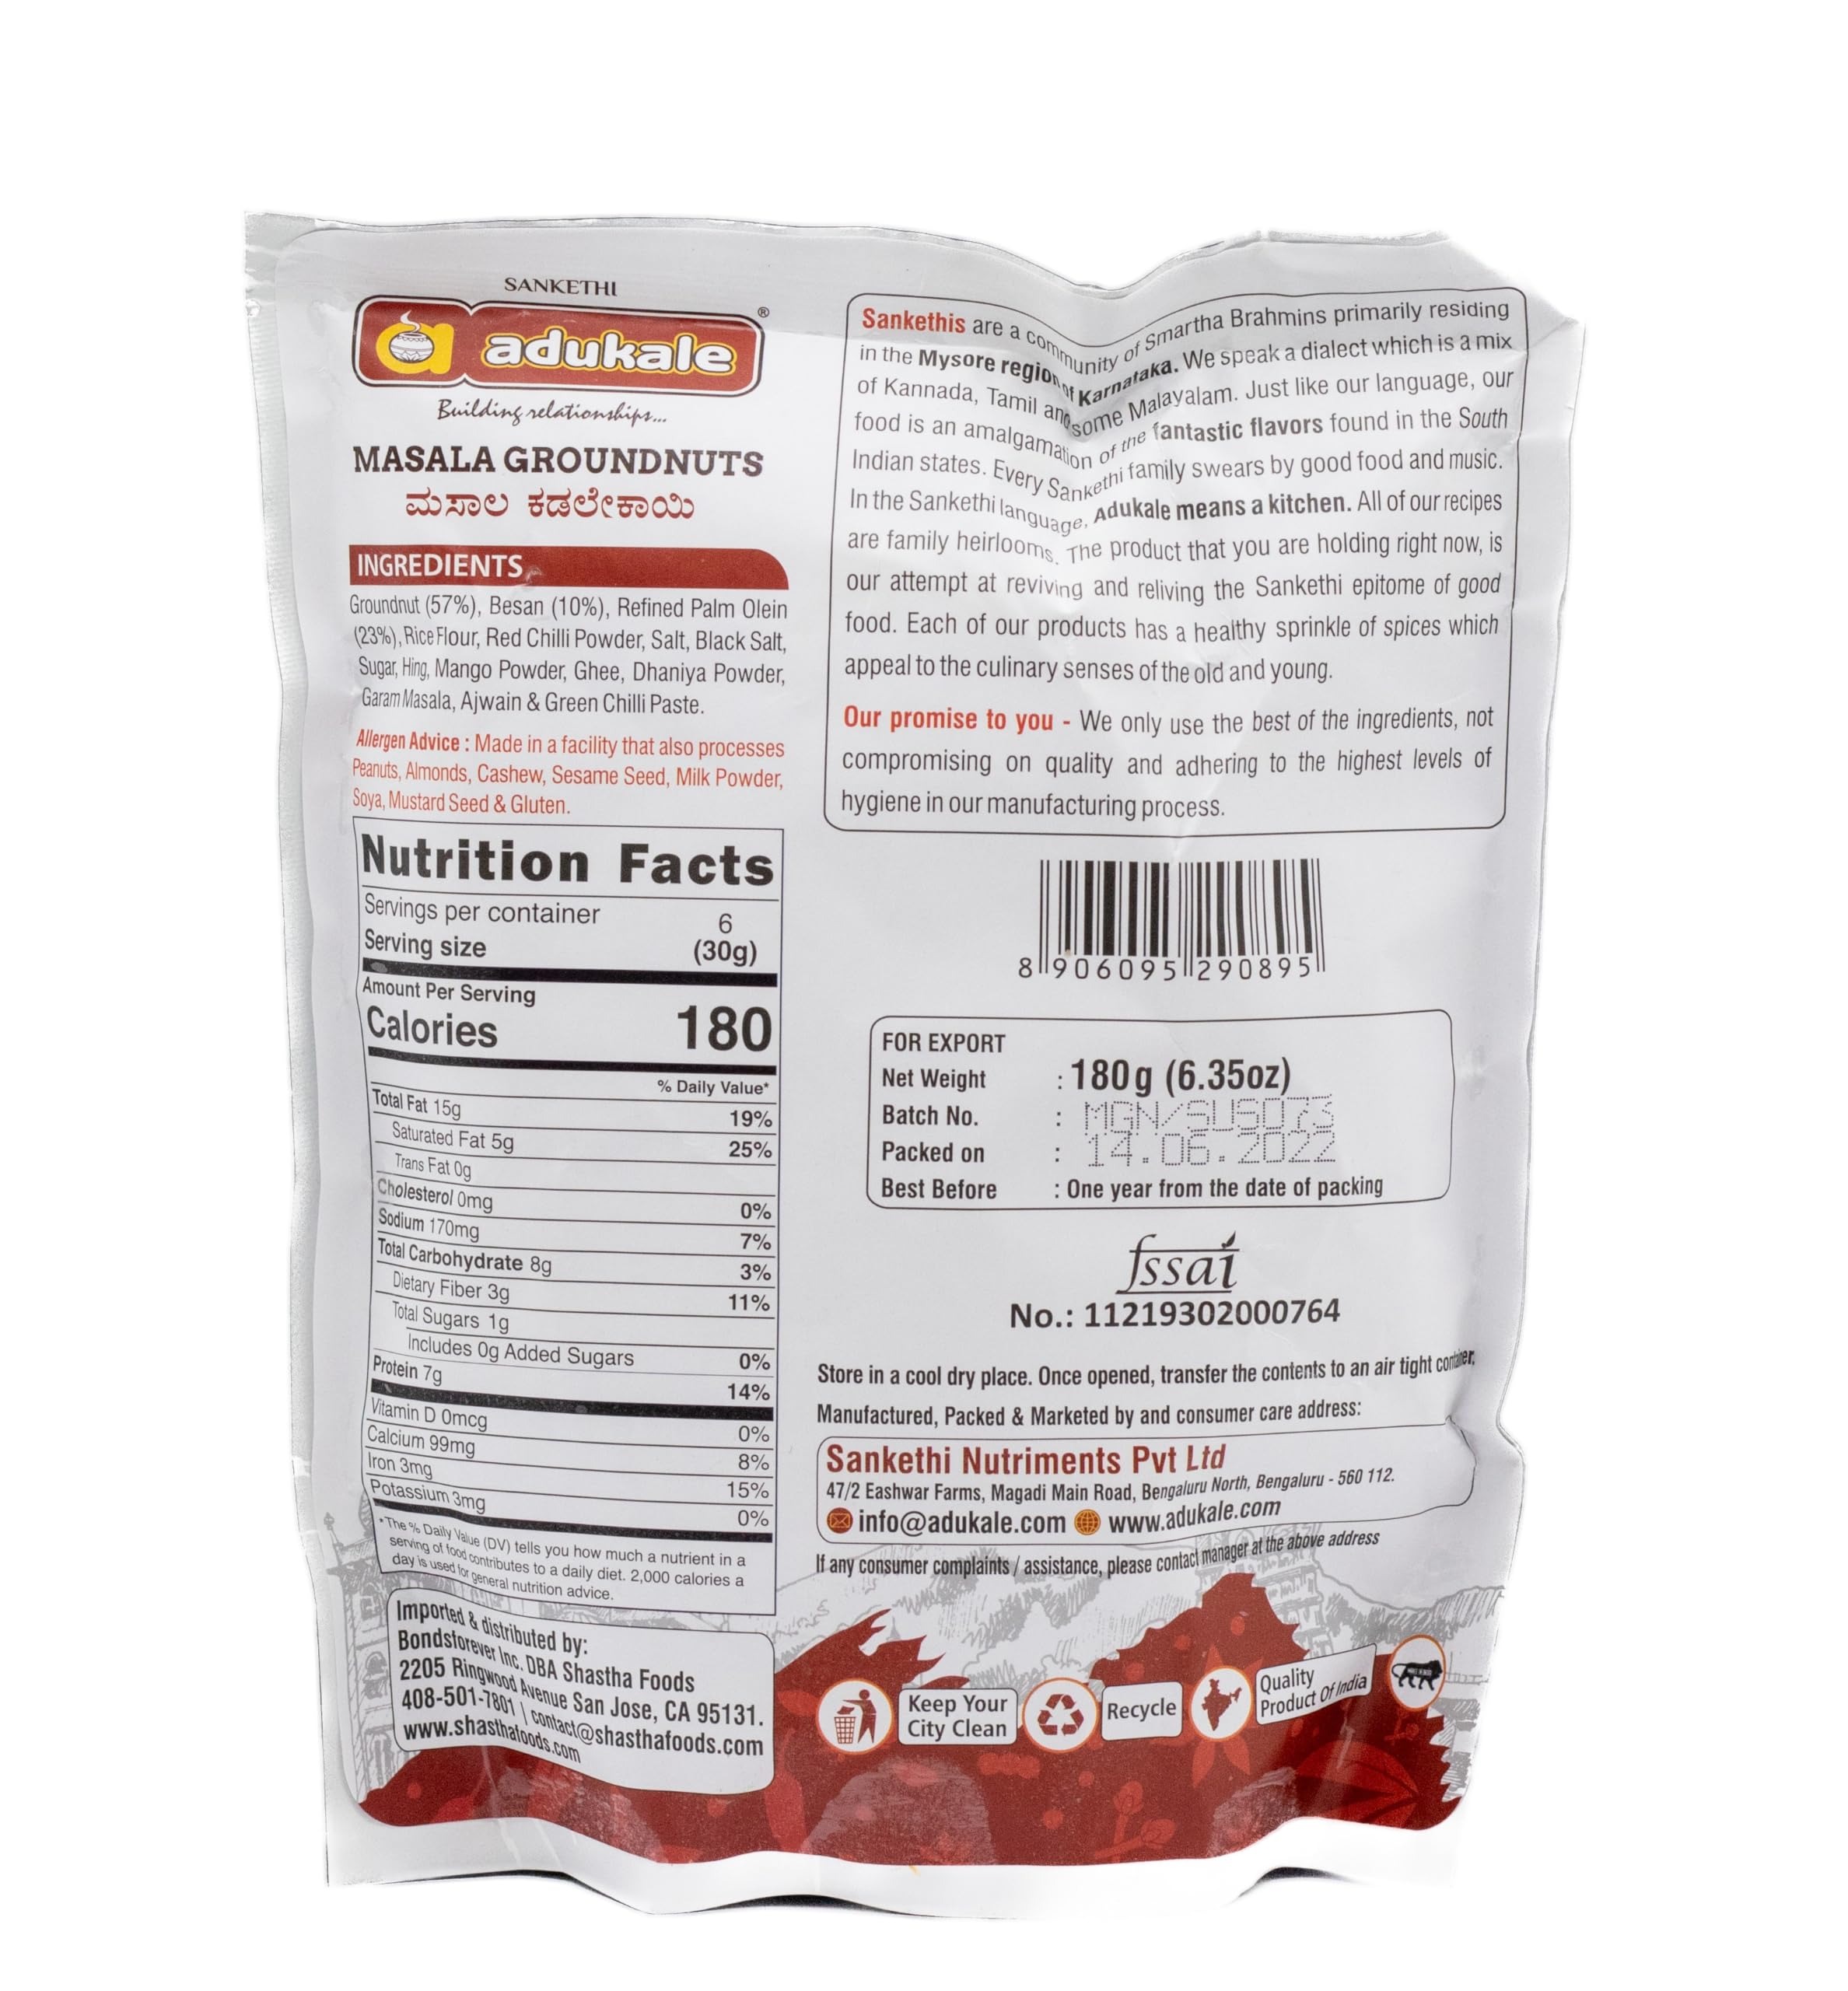
Item Name: Adukale Snacks Combo - Karida Avalakki 180g, Khara Chakkli 180g & Masala Groundnuts 180g - Enjoy With Tasty & Chunchy Snacks
Bullet Point 1: Adukale Snacks Combo
Bullet Point 2: Adukale Karida Avalakki 180g,
Bullet Point 3: Adukale Khara Chakkli 180g
Bullet Point 4: Adukale Masala Groundnuts 180g
Bullet Point 5: Creating a flavor symphony that's a perfect accompaniment for rainy days or any cozy occasion.
Product Description: By definition, a snack is a small portion of food that is smaller than a regular meal, generally consumed between meals.
Value: 19.04
Unit: Ounce

Price: 24.99